William Belford

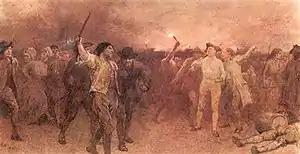
The Gordon Riots, June 1780; Belford died shortly after defending the Royal Arsenal against looters

He succeeded Borgard as Colonel of the regiment in 1751, then of the First Battalion when a second battalion was created in 1757. He relinquished this in 1758 when was appointed Commandant of the Royal Arsenal, then promoted General in 1777. By the time of his death in 1780, the Royal Artillery included four battalions and two "invalid companies" used for garrison duties, with a total strength of 5,241 men and officers.